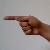
The image shows a hand gesture representing the letter 'G' in Indian Sign Language.